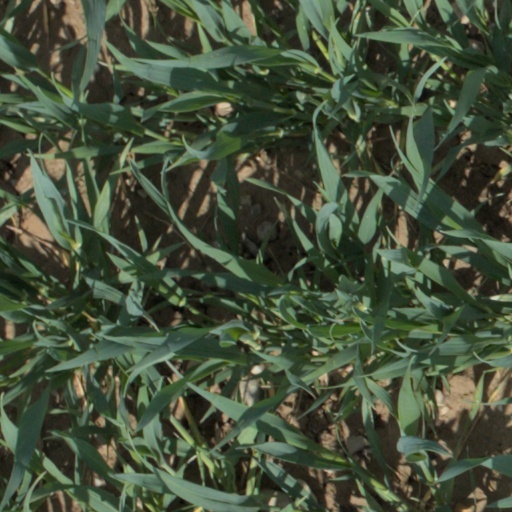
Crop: wheat